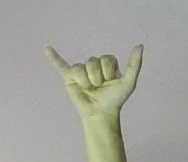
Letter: ya